John VI of Portugal

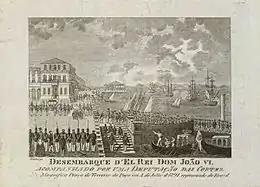
John disembarks in Lisbon

On 22 January 1808, the Prince Regent's ship and the two others arrived in Baía de Todos os Santos, Brazil. The streets of Salvador were deserted, because the governor, the Count of Ponte, preferred to await the prince's orders before permitting the people to receive him. Finding this attitude odd, John ordered that all could come as they wished. However, to allow the nobility to compose themselves after such an arduous journey, the landing was postponed until the next day, when they were received joyfully amidst a procession, the ringing of bells and a celebration of a "Te Deum" at the Cathedral of Salvador. In the following days, John received all who wished to give homage, granting the ceremony of the "beija-mão" (the kissing of the monarch's hand) and conceding various mercies. Among the latter, he decreed the creation of a public lecture series on economics and a school of surgery, but his most decisive action at this moment was the Decree of Opening the Ports to Friendly Nations ("Decreto de Abertura dos Portos às Nações Amigas"), a measure of vast political and economic importance and the first of many that went to improve conditions in the colony. Britain, however, whose economy depended in great part on maritime commerce, and for whom the Portuguese and Brazilian monarchy was now something of a protectorate, was the most direct beneficiary.